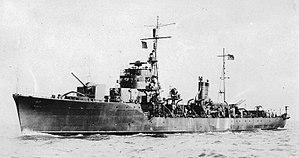
La Classe Mikura est une classe d'escorteurs de la Marine impériale japonaise construite en début de la Seconde Guerre mondiale.